Itchen College

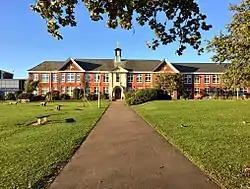
Itchen College as seen from Middle Road.

Itchen Sixth Form College (also known as Itchen College) is a mixed sixth form college in Bitterne, Southampton, Hampshire, England. It was established in 1906 and was originally a mixed secondary school, it later became Itchen Grammar School under the reforms of the Butler Education Act. It became its present state following further reform in the 1980s.